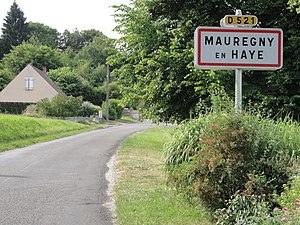
Mauregny-en-Haye (Aisne) city limit sign
Mauregny-en-Haye est une commune française située dans le département de l'Aisne, en région Hauts-de-France. C'est un village axonais qui se situe entre Laon et Reims.